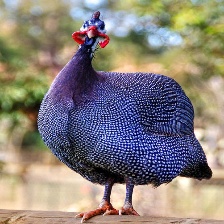
Species: GUINEAFOWL
Scientific name: NUMIDIDAE